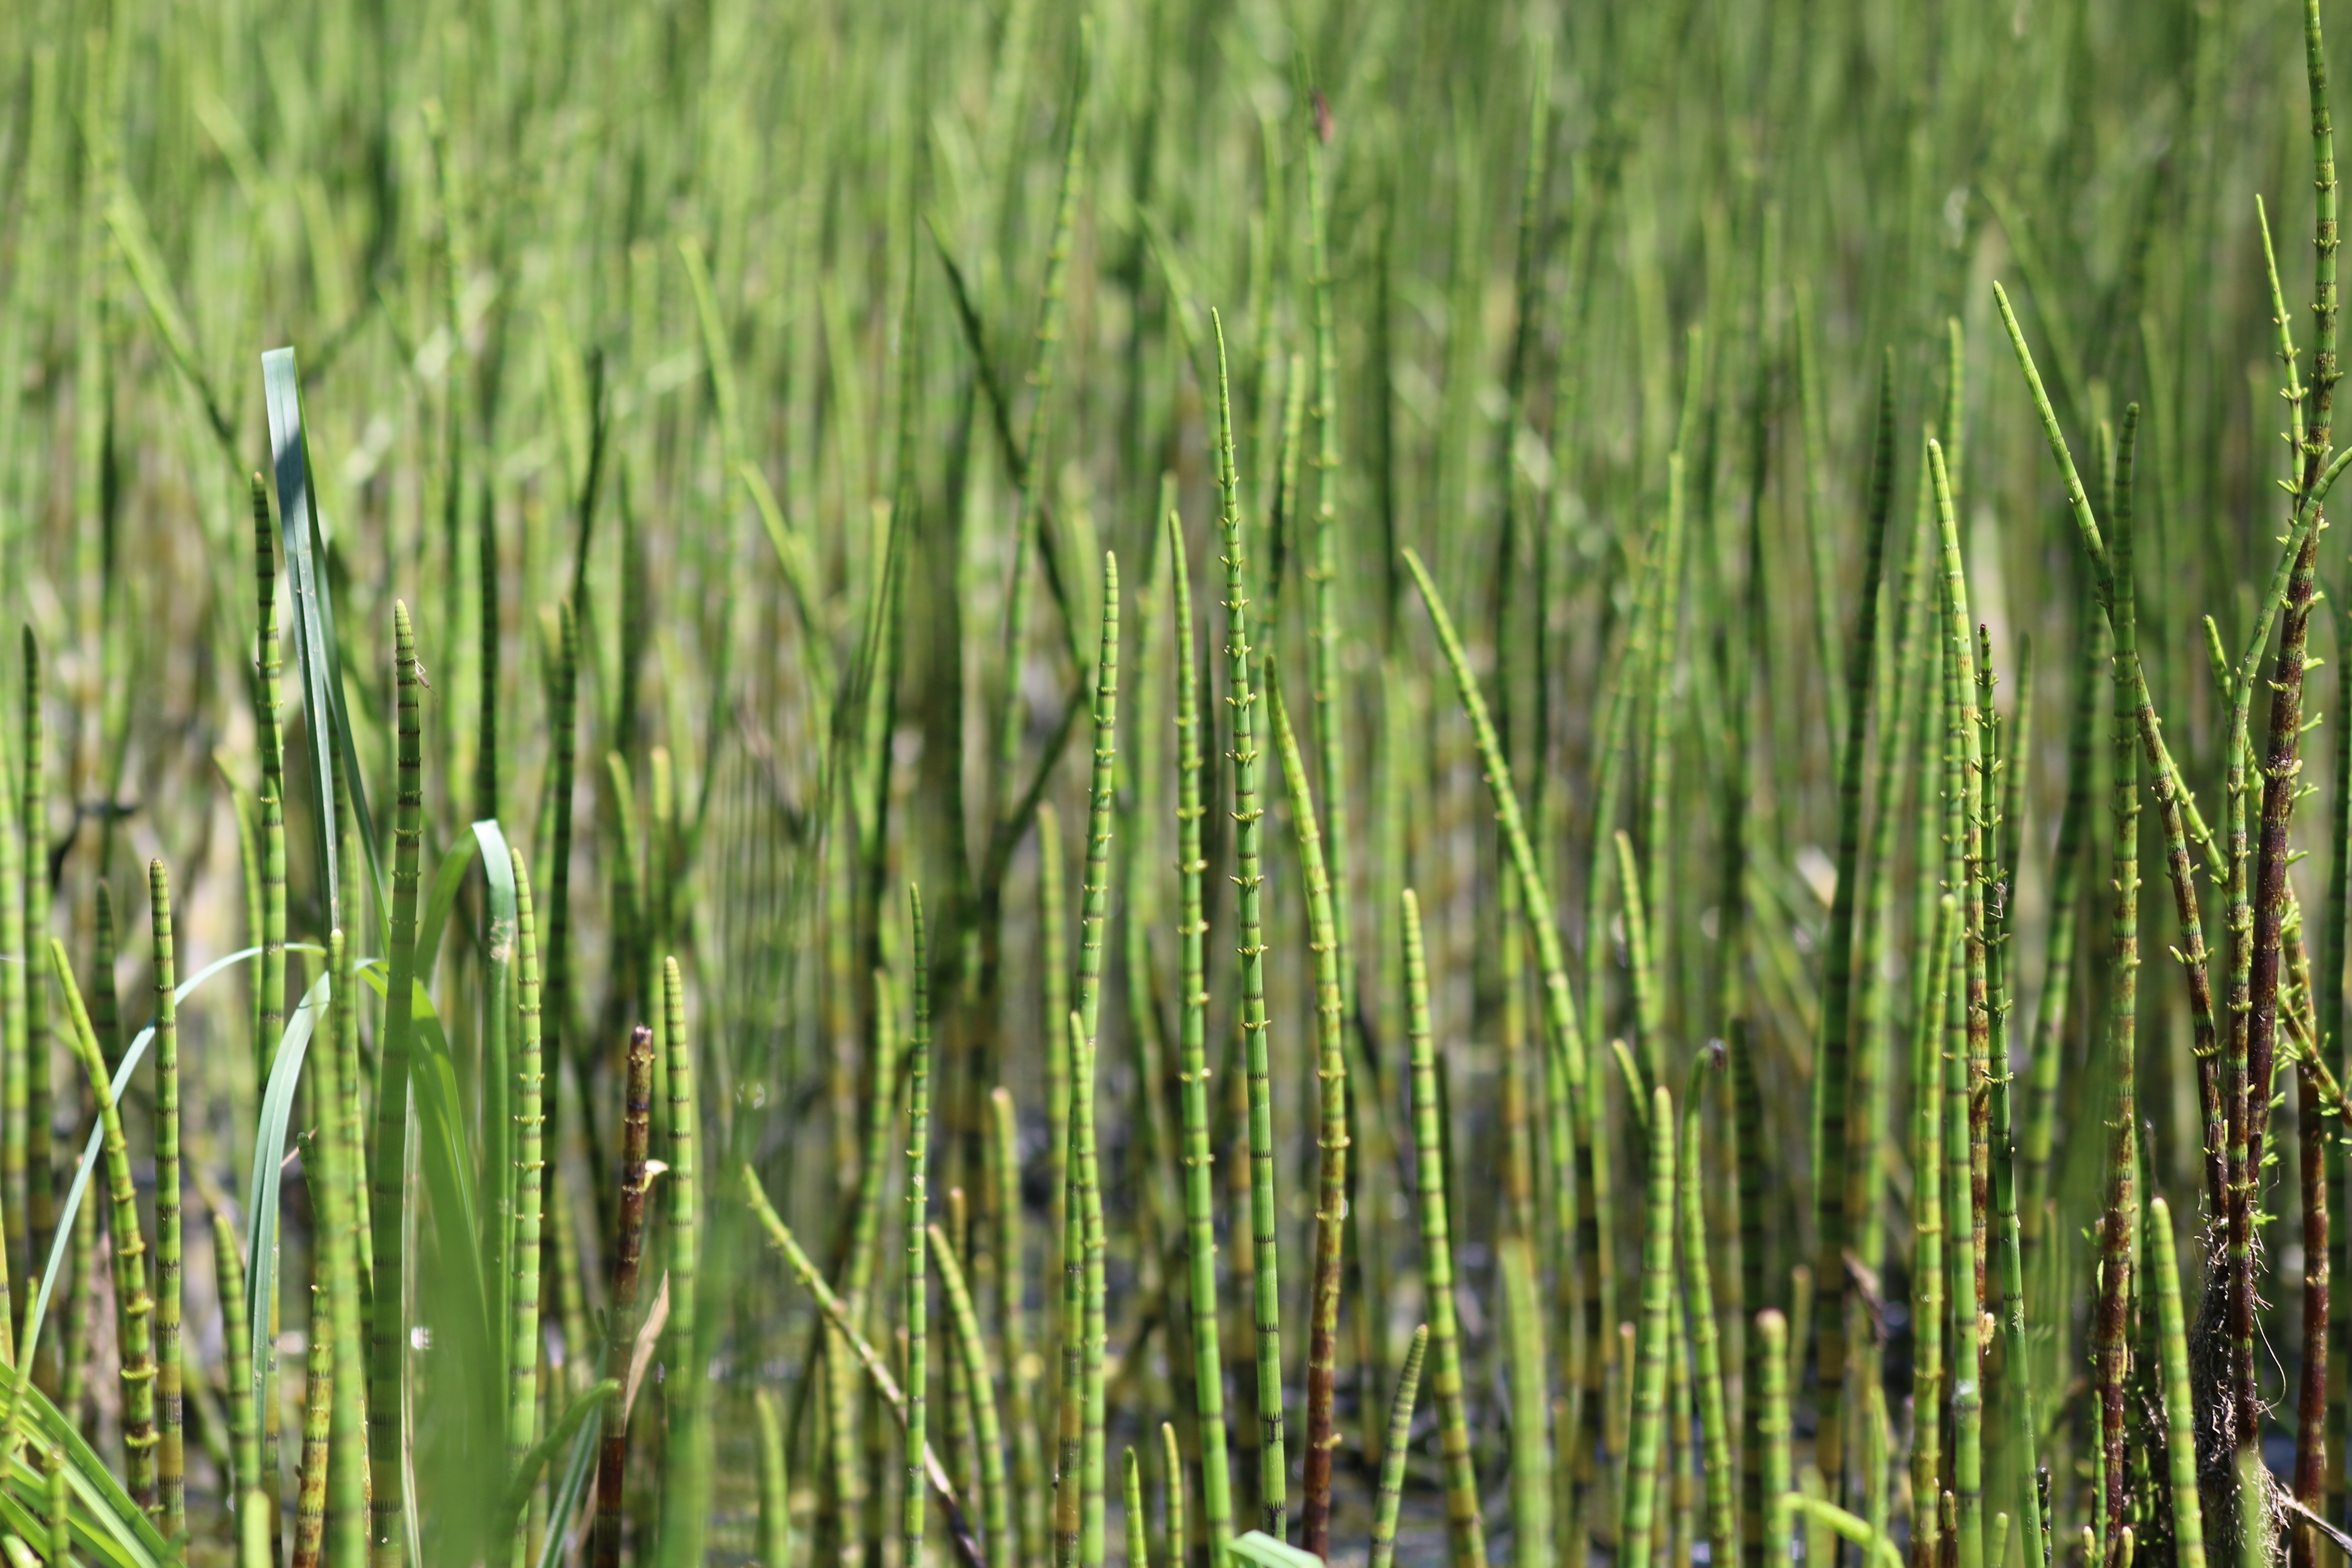
grass, plant, field, lawn, meadow, prairie, flower, green, crop, agriculture, grassland, wetland, ecosystem, paddy field, flowering plant, chrysopogon zizanioides, grass family, plant stem, land plant, hierochloe, phragmites, horsetail family